Aube

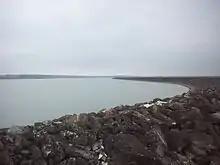
Temple Lake seen from the dam

Located in the Community of communes of Forests, lakes, and lands in Champagne, the Orient Forest Regional Natural Park was one of the first natural parks created in France.